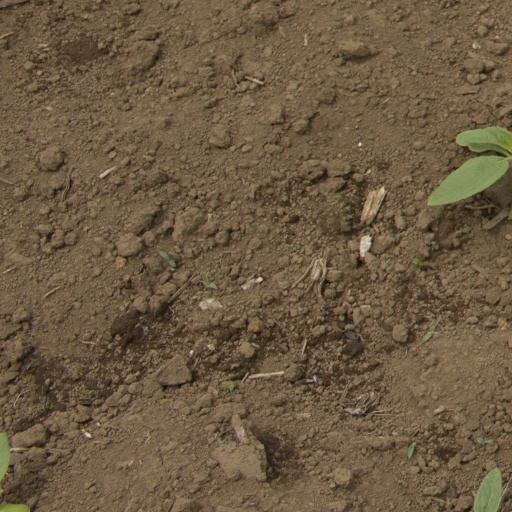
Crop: Jerusalem artichoke